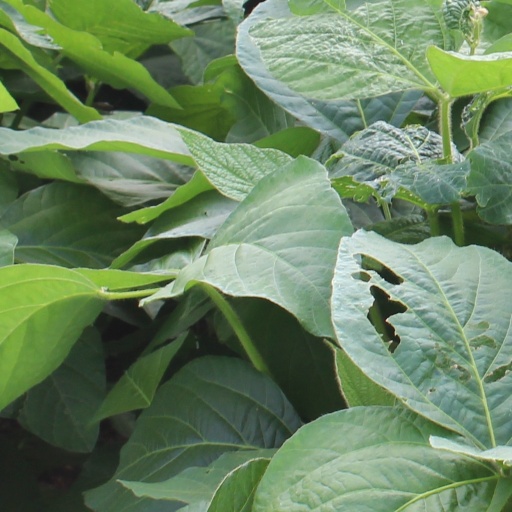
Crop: soybean